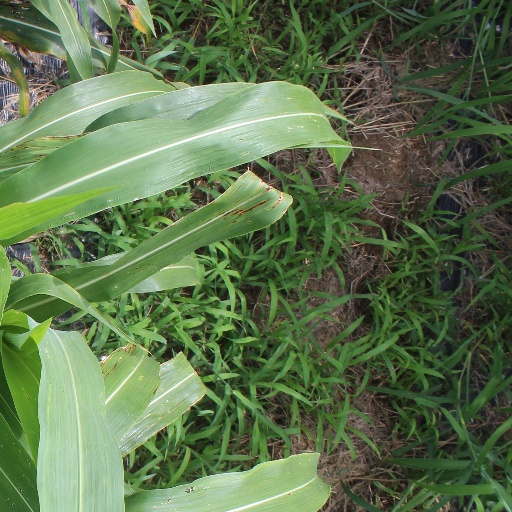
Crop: sorghum